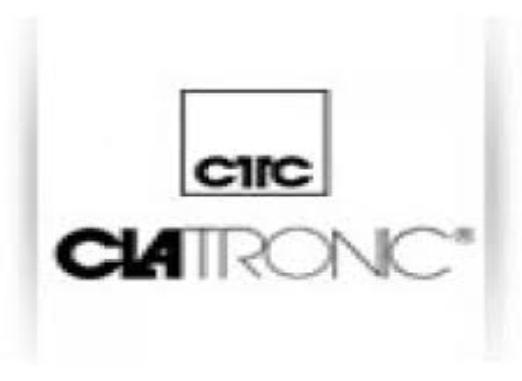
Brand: Clatronic
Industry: Electronic